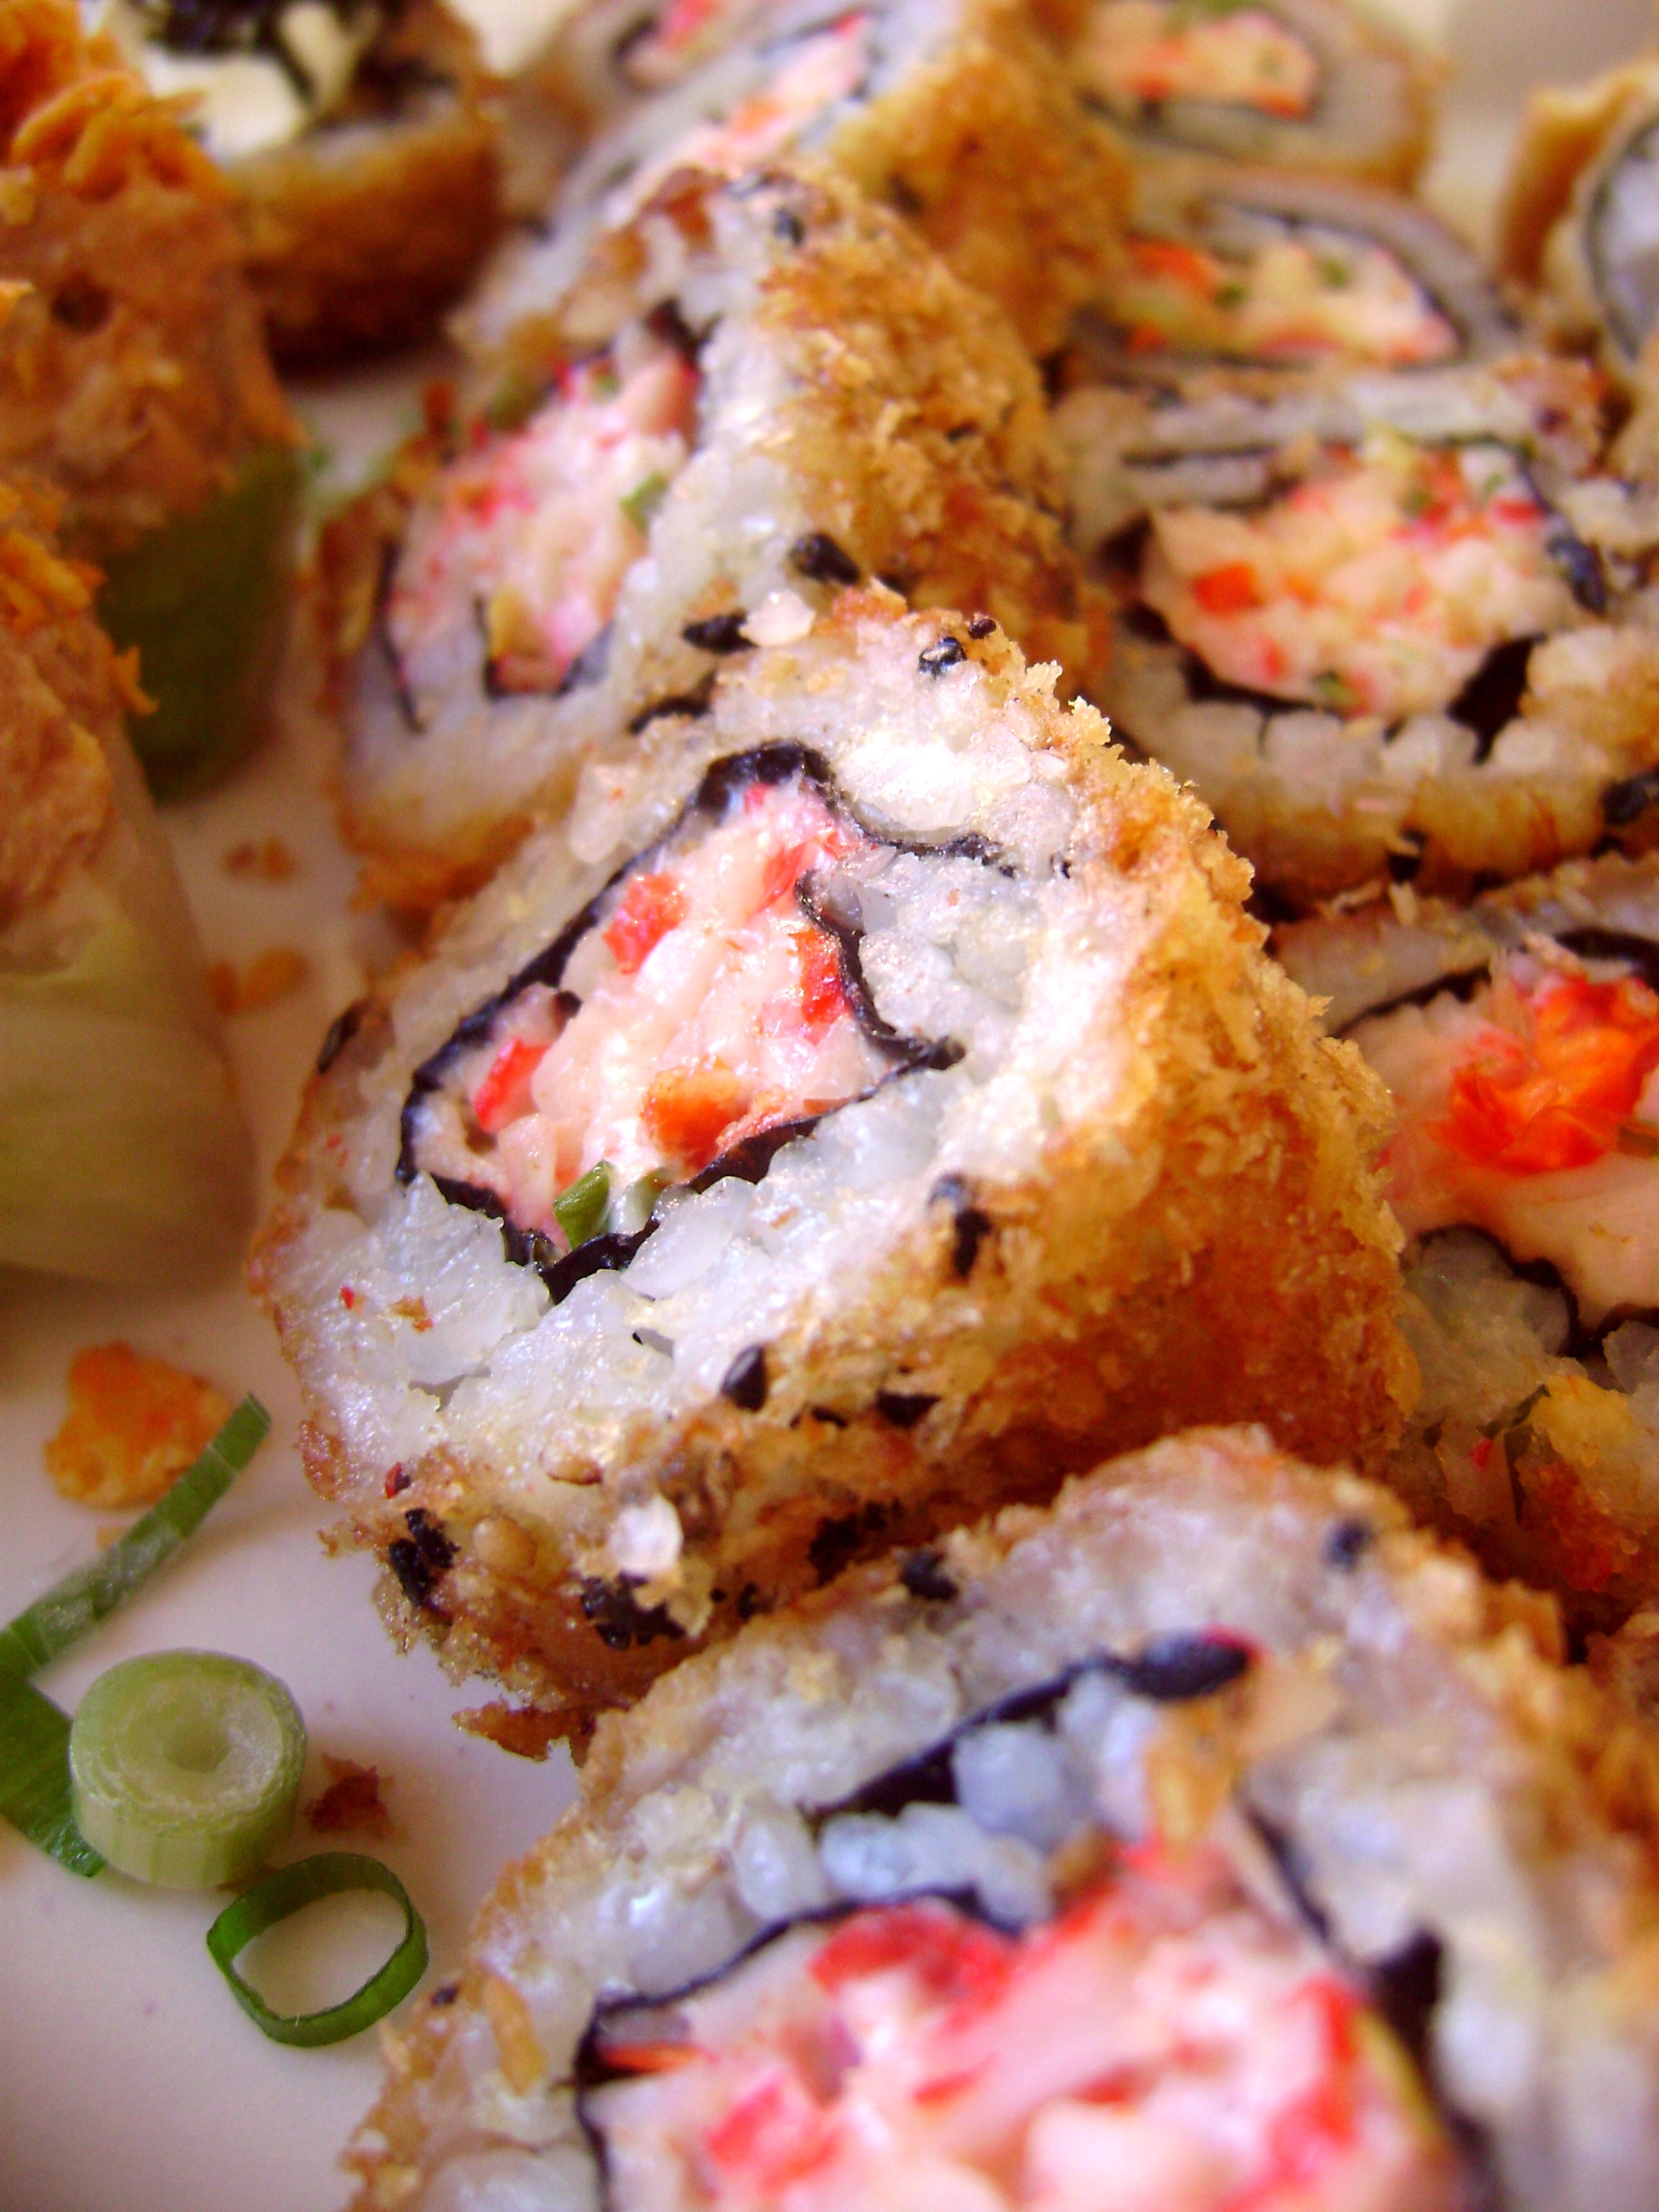
dish, meal, food, produce, fish, cuisine, asian food, sushi, sashimi, japanese, oriental, barca, hors d oeuvre, combined, california roll